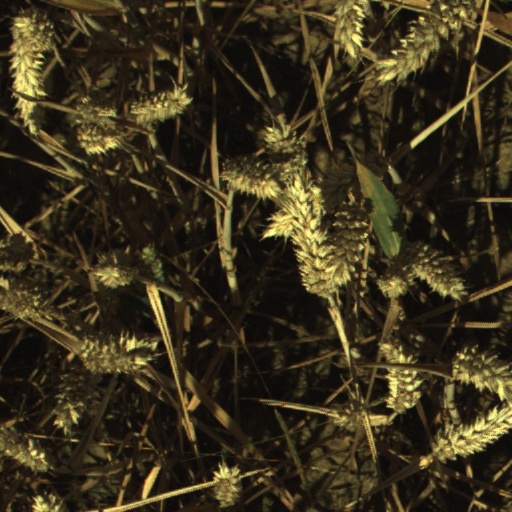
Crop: wheat